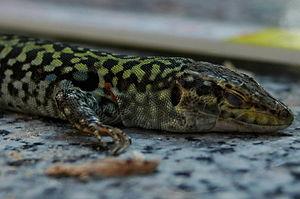
Podarcis waglerianus ou Lézard sicilien est une espèce de sauriens de la famille des Lacertidae.